Harvey's Resort Hotel bombing

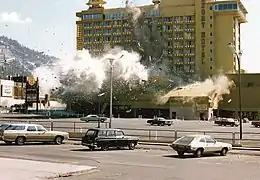
The bomb explosion on August 27, 1980

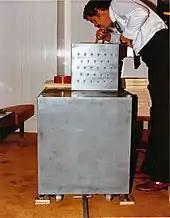
Nevada State Fire Marshal Thomas J. Huddleston examining the bomb

The Harvey's Resort Hotel bombing took place on August 26–27, 1980, when several men masquerading as photocopier deliverers planted an elaborately booby trapped bomb containing of dynamite at Harvey's Resort Hotel in Stateline, Nevada, United States. During an attempt to disarm the bomb, it exploded, causing extensive damage to the hotel but no injuries or deaths. The total cost of the damage was estimated to be around $18 million. John Birges Sr. was convicted of having made the bomb with a goal of extorting money from the casino after having lost $750,000 there. He died in prison in 1996 at age 74.